Keorapetse Kgositsile

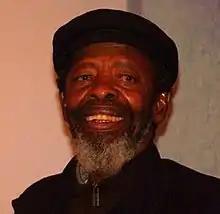
Kgositsile in 2012

Keorapetse William Kgositsile (19 September 1938 – 3 January 2018), also known by his pen name Bra Willie, was a South African Tswana poet, journalist and political activist. An influential member of the African National Congress in the 1960s and 1970s, he was inaugurated as South Africa's National Poet Laureate in 2006. Kgositsile lived in exile in the United States from 1962 until 1975, the peak of his literary career. He made an extensive study of African-American literature and culture, becoming particularly interested in jazz. During the 1970s he was a central figure among African-American poets, encouraging interest in Africa as well as the practice of poetry as a performance art; he was well known for his readings in New York City jazz clubs. Kgositsile was one of the first to bridge the gap between African poetry and African-American poetry in the United States. His son is American rapper Earl Sweatshirt.